Dmitry Kuzmin (senator)

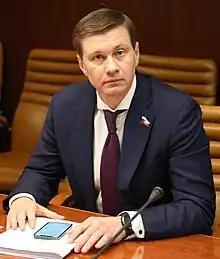

Dmitry Gennadyevich Kuzmin (born 28 June 1975) is a Russian politician serving as a senator from Kemerovo Oblast since 14 September 2018.